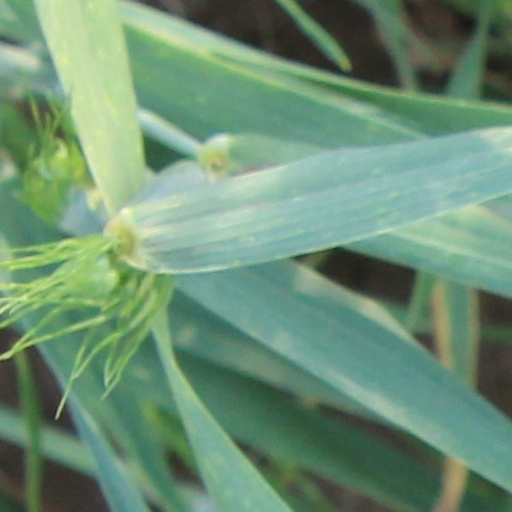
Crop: wheat